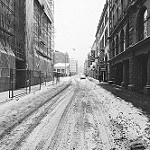
Label: street